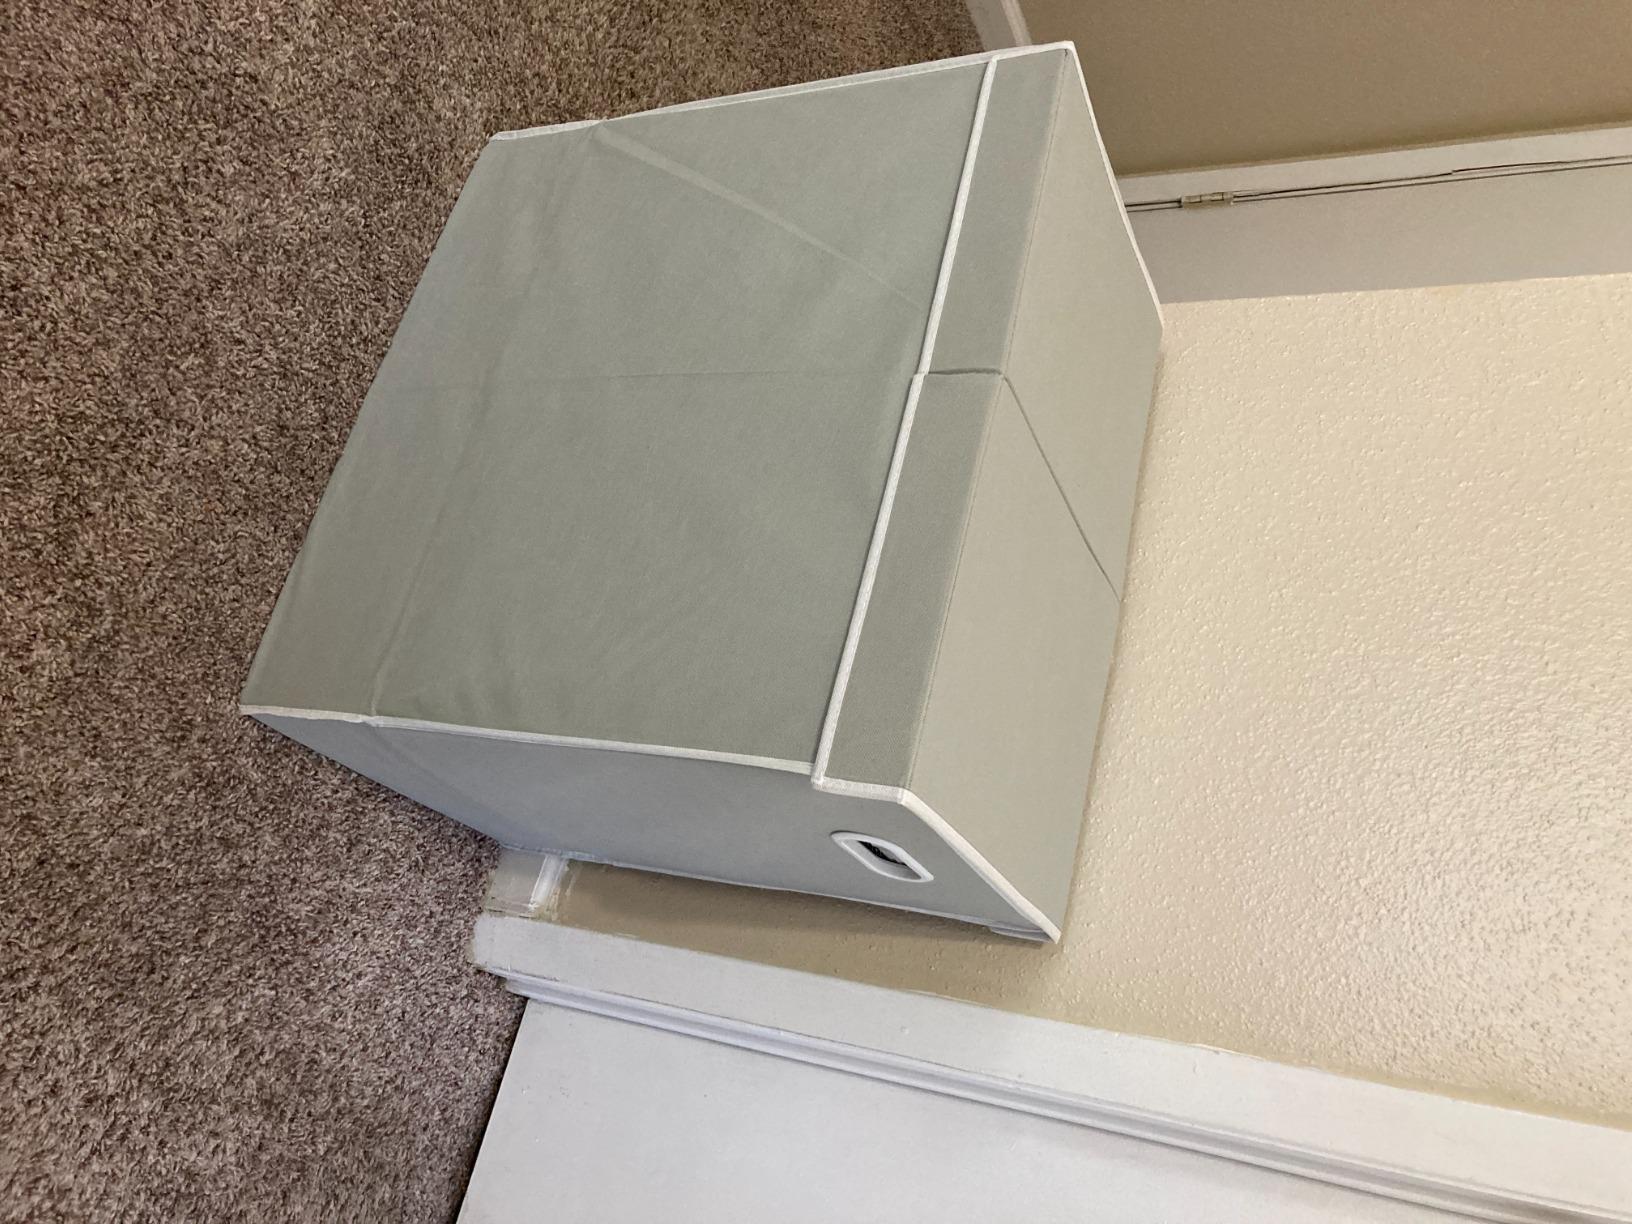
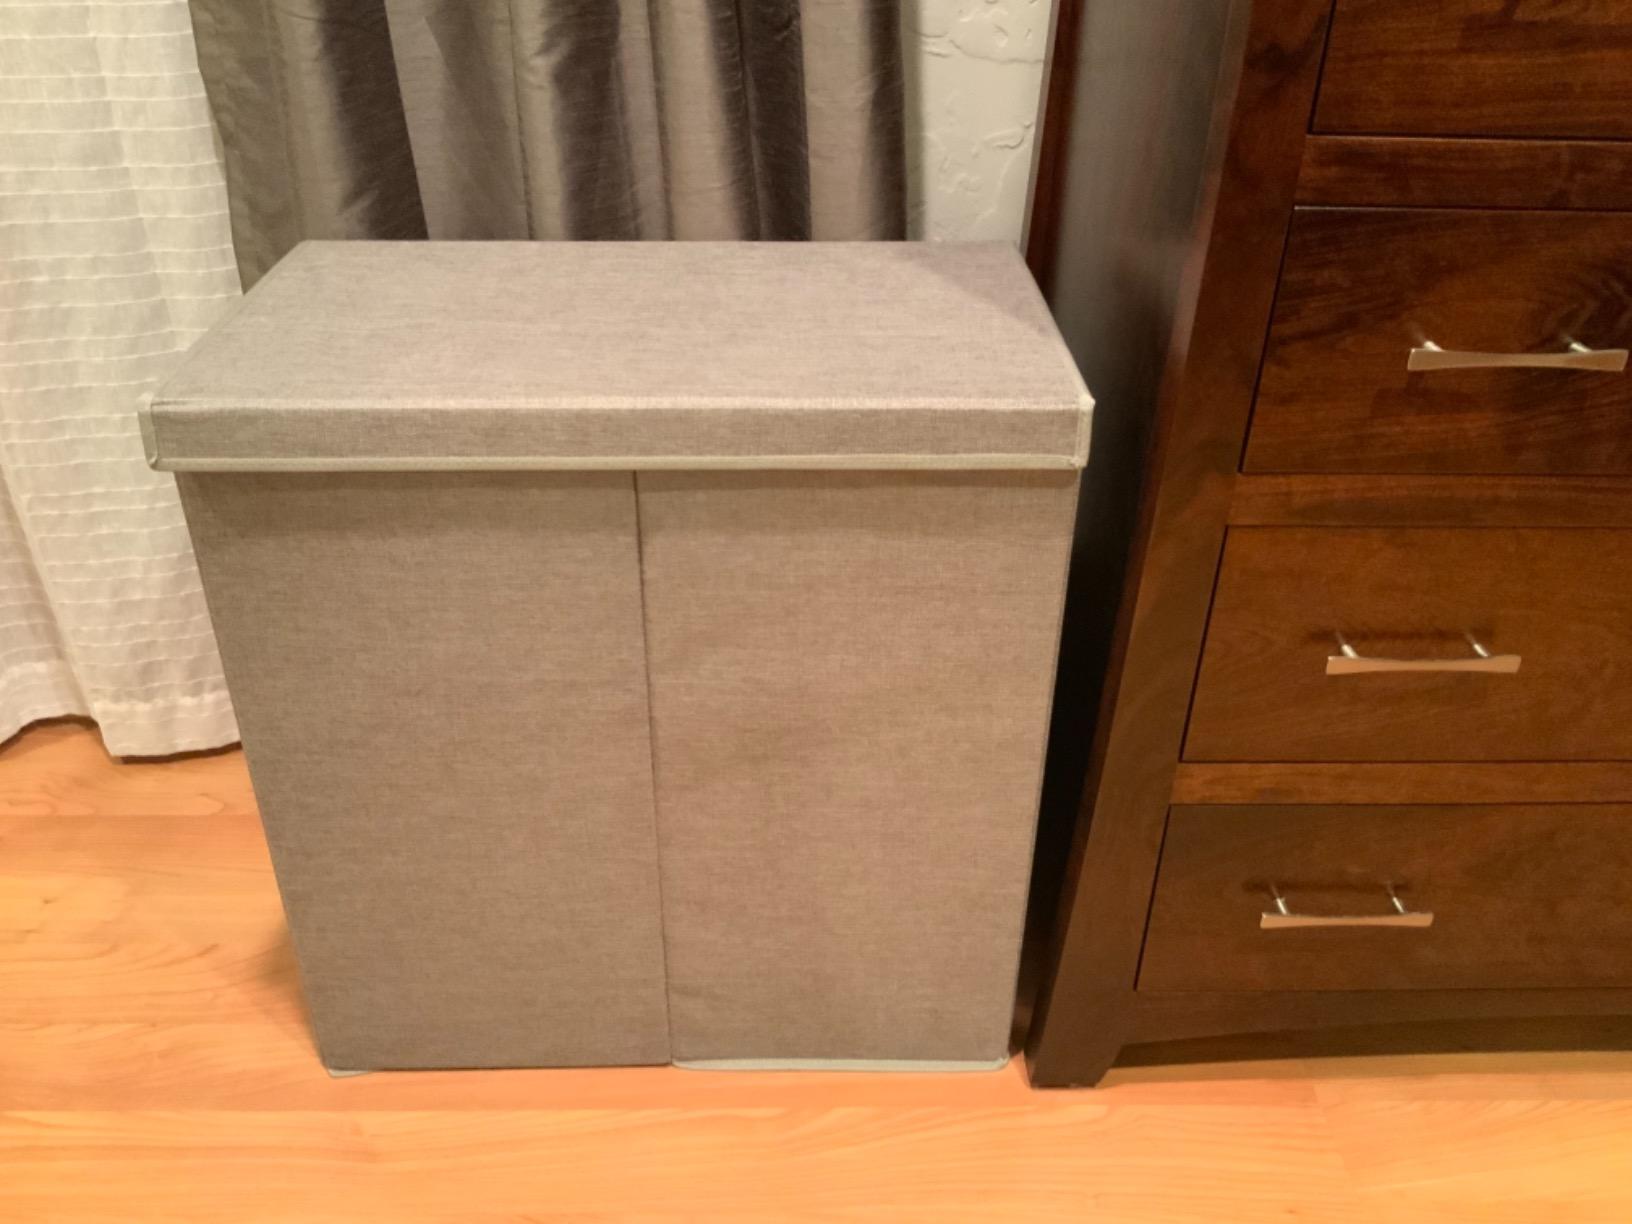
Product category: items_hamper
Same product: no